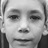
Emotion: neutral